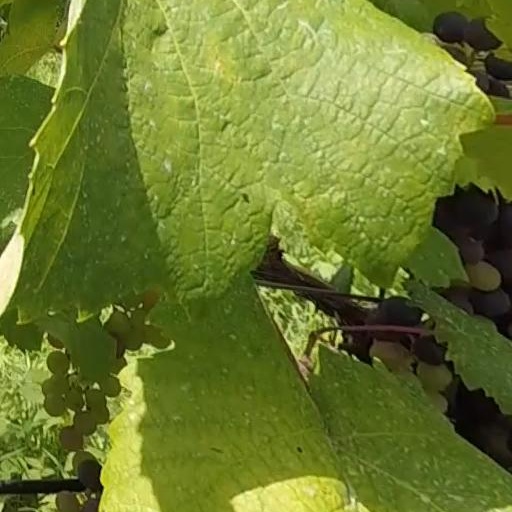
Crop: grape